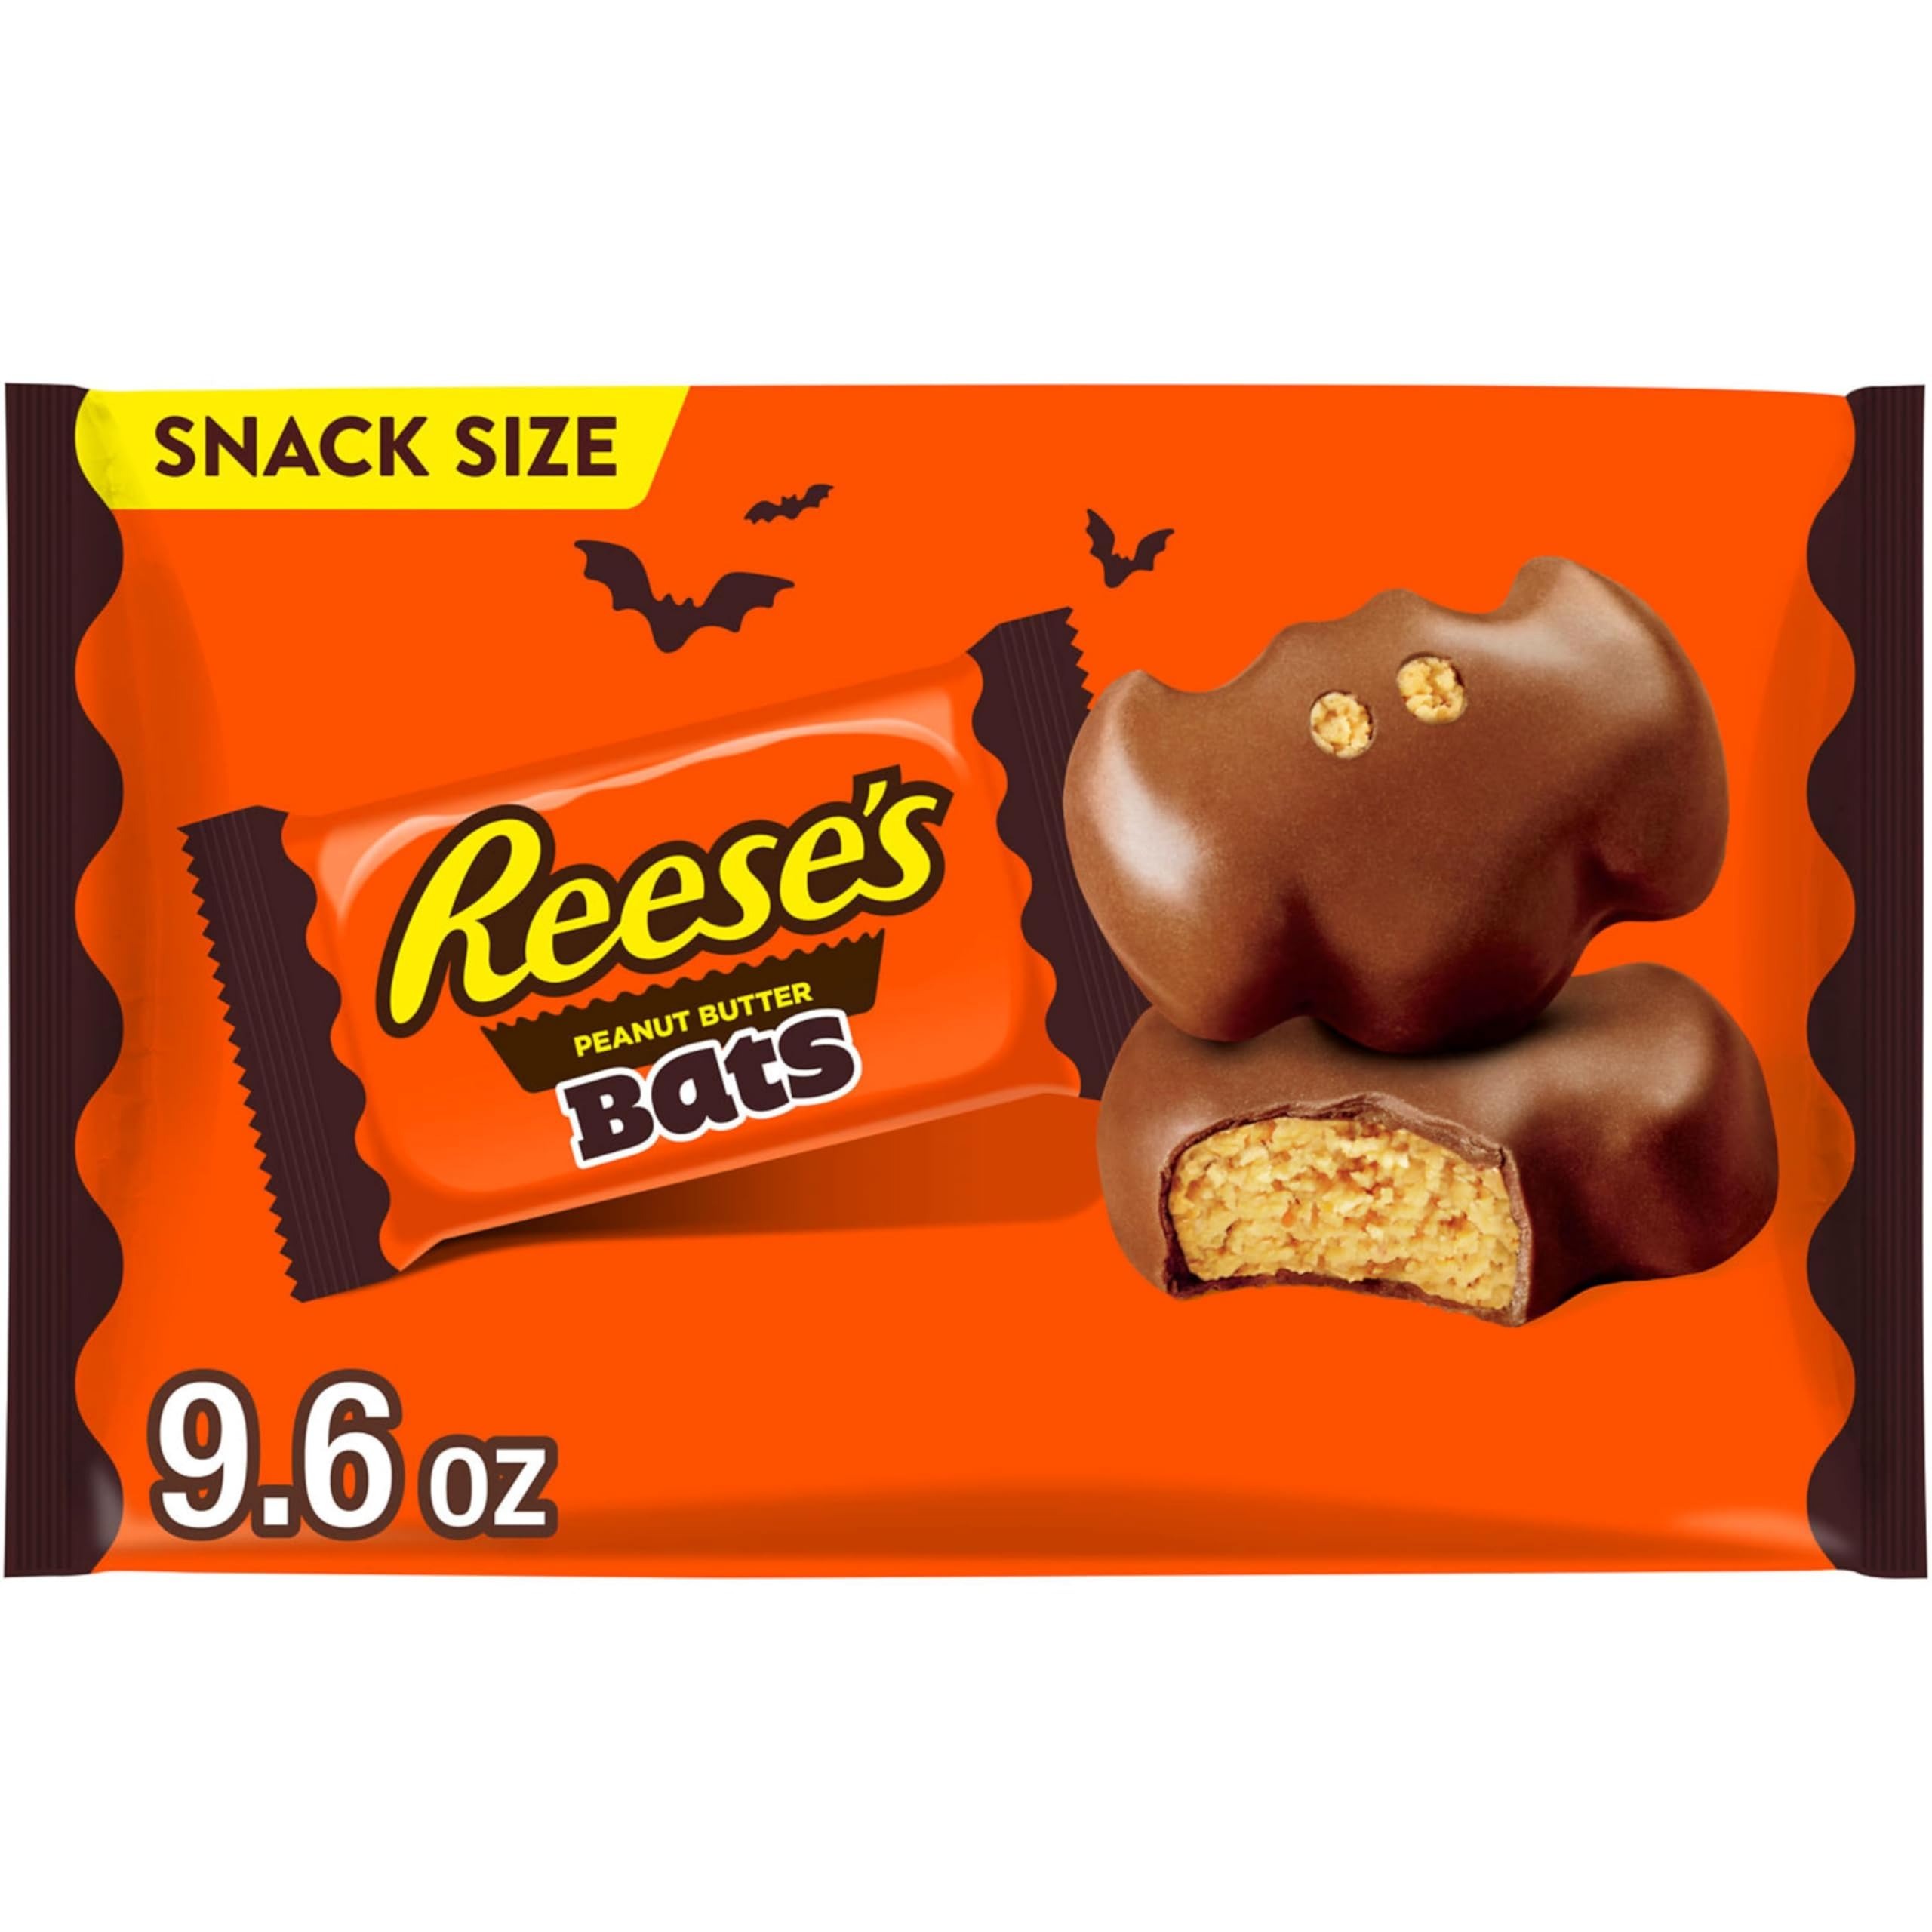
Item Name: REESE'S Milk Chocolate Peanut Butter Snack Size Bats, Halloween Candy Bag, 9.6 oz
Bullet Point 1: Contains one (1) 9.6-ounce bag of REESE'S Milk Chocolate Peanut Butter Snack Size Bats Candy
Bullet Point 2: Make Halloween and fall festivities more fun whether you're trick-or-treating or carving pumpkins with REESE'S bat-shaped peanut butter candies
Bullet Point 3: Kosher, individually wrapped peanut butter bat REESE'S candies in a decorative Halloween bag
Bullet Point 4: Unwrap REESE'S candies during Sunday night football games, retirement parties, lunch breaks and birthday celebrations
Bullet Point 5: Have your Halloween candy bowls ready with REESE'S milk chocolate peanut butter sweets for trick-or-treaters and costume party guests
Value: 9.6
Unit: Ounce

Price: 11.39